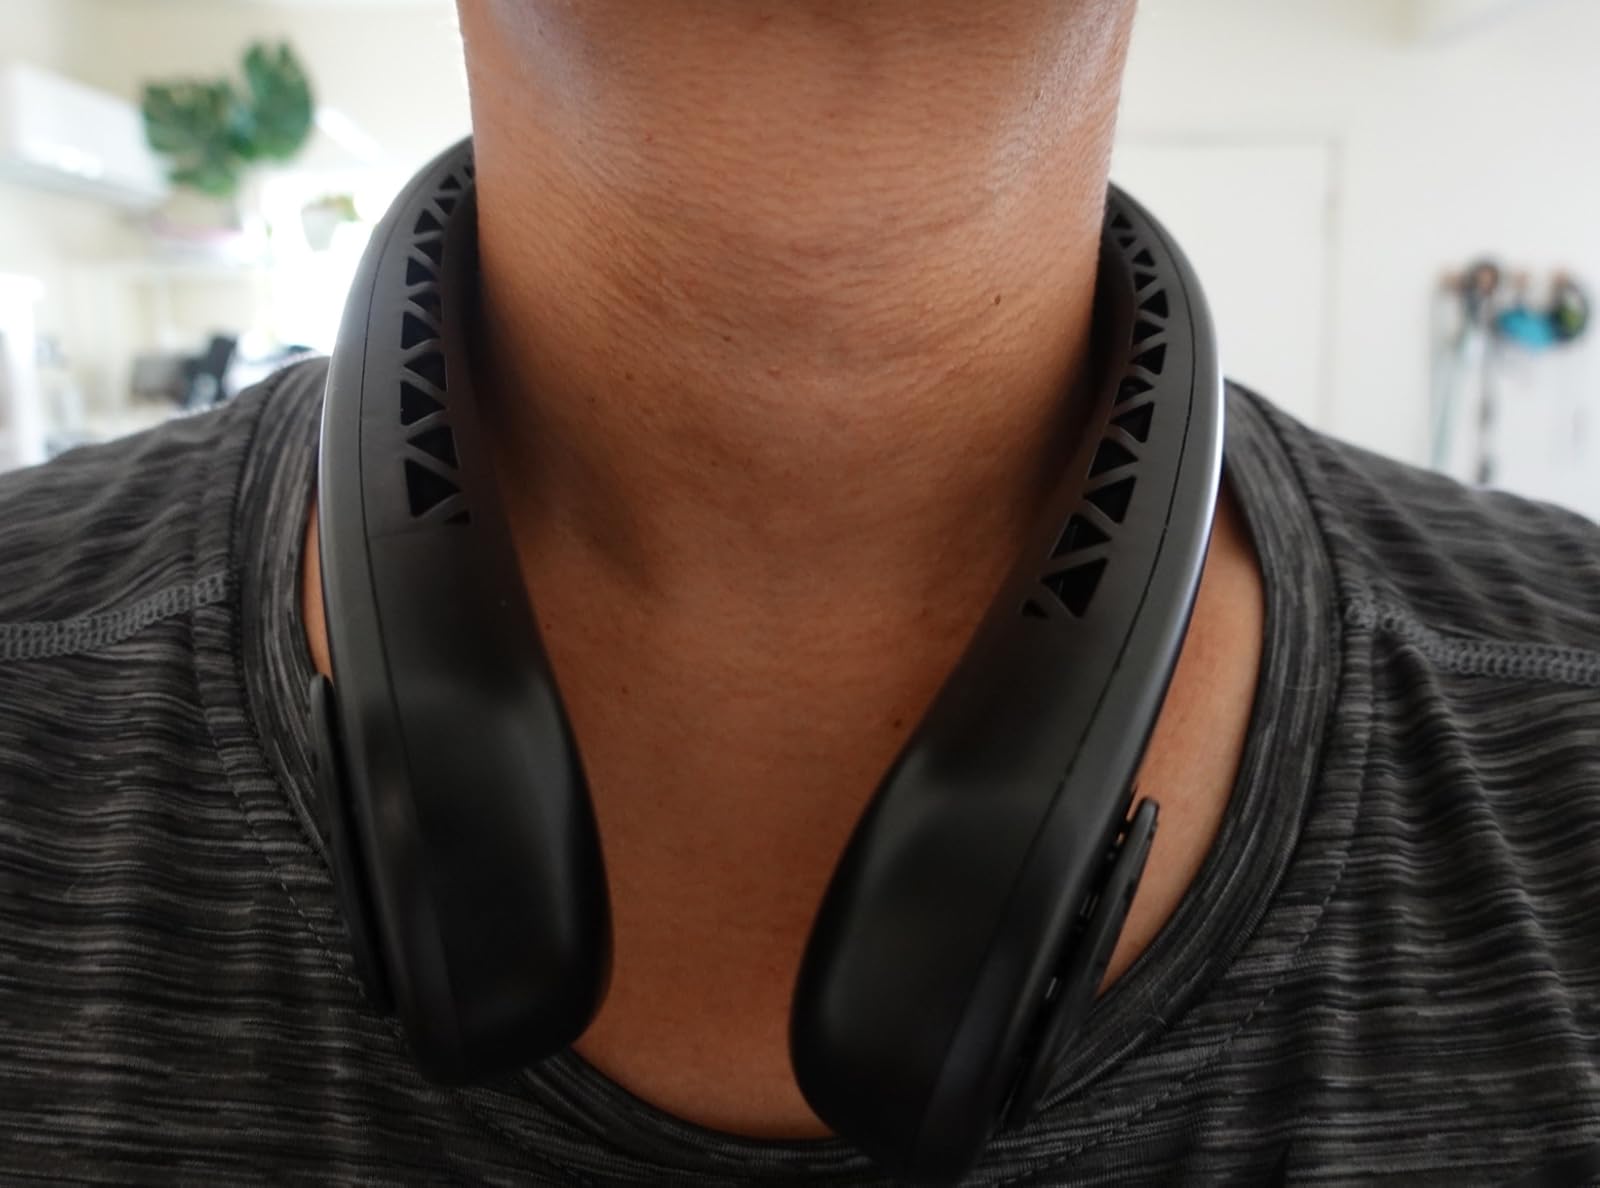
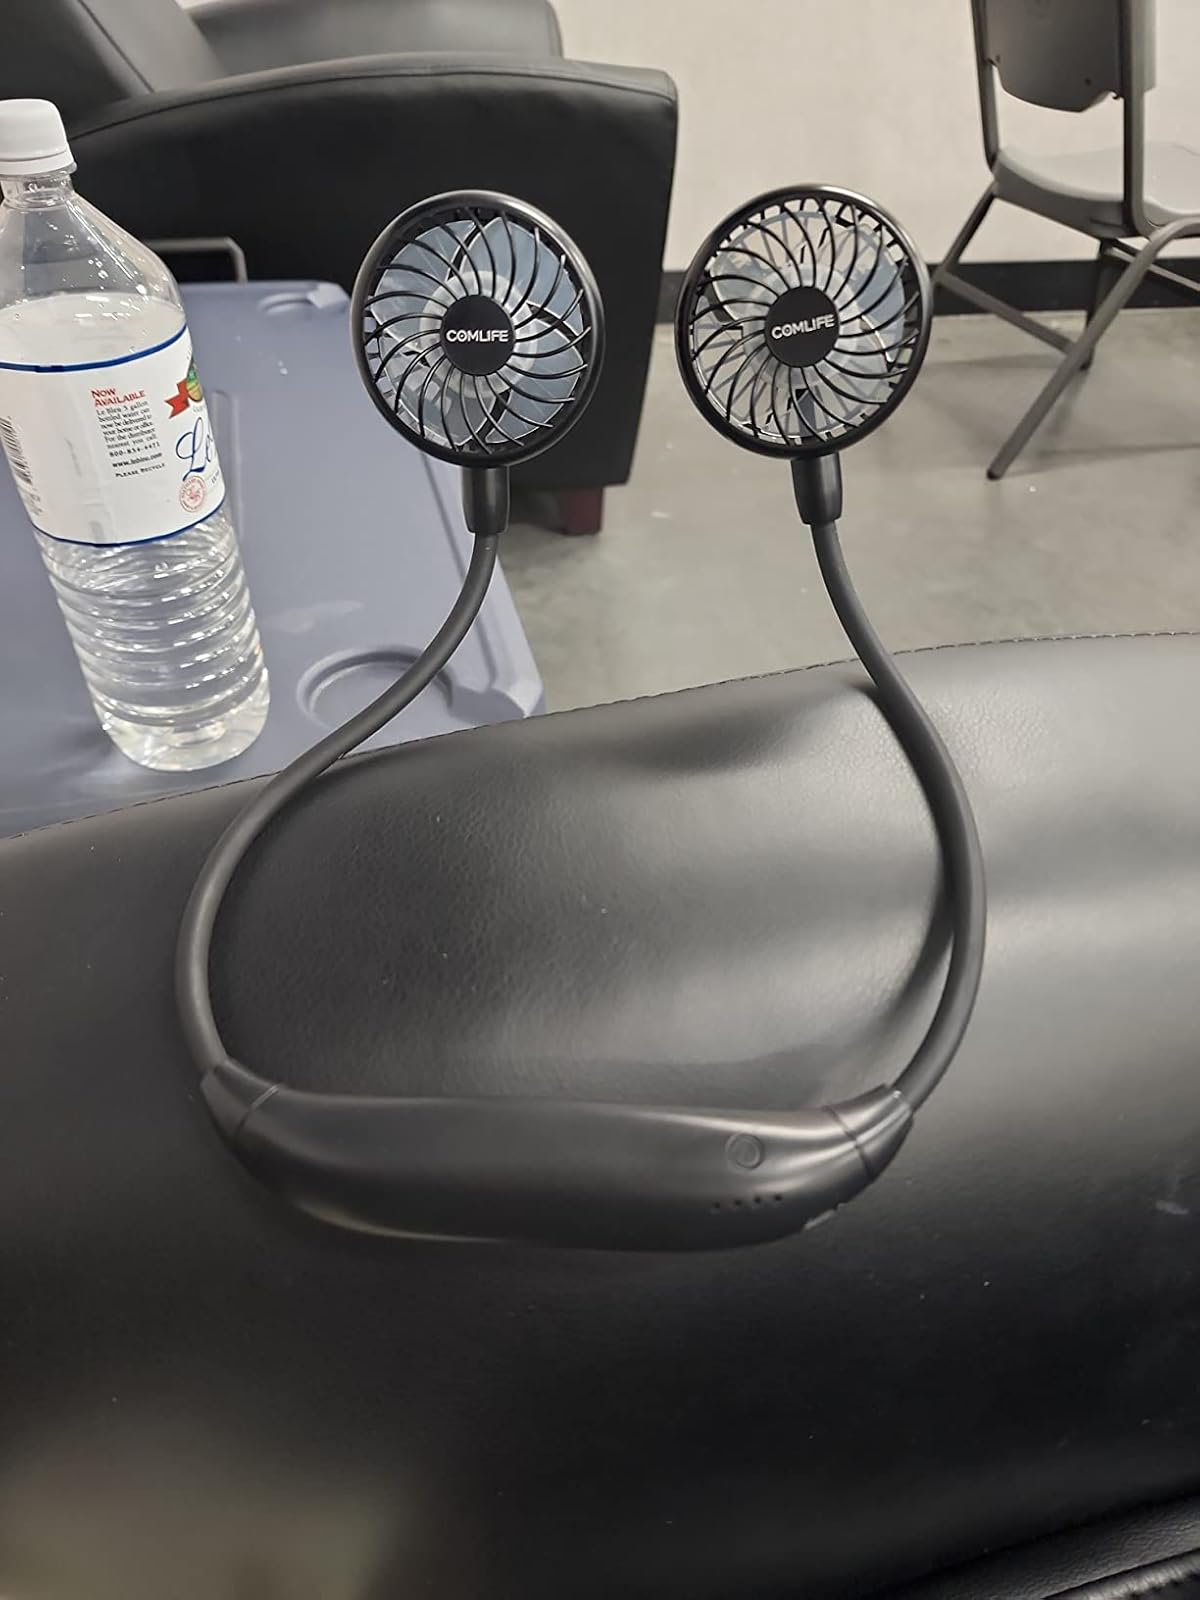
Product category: fan
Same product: no